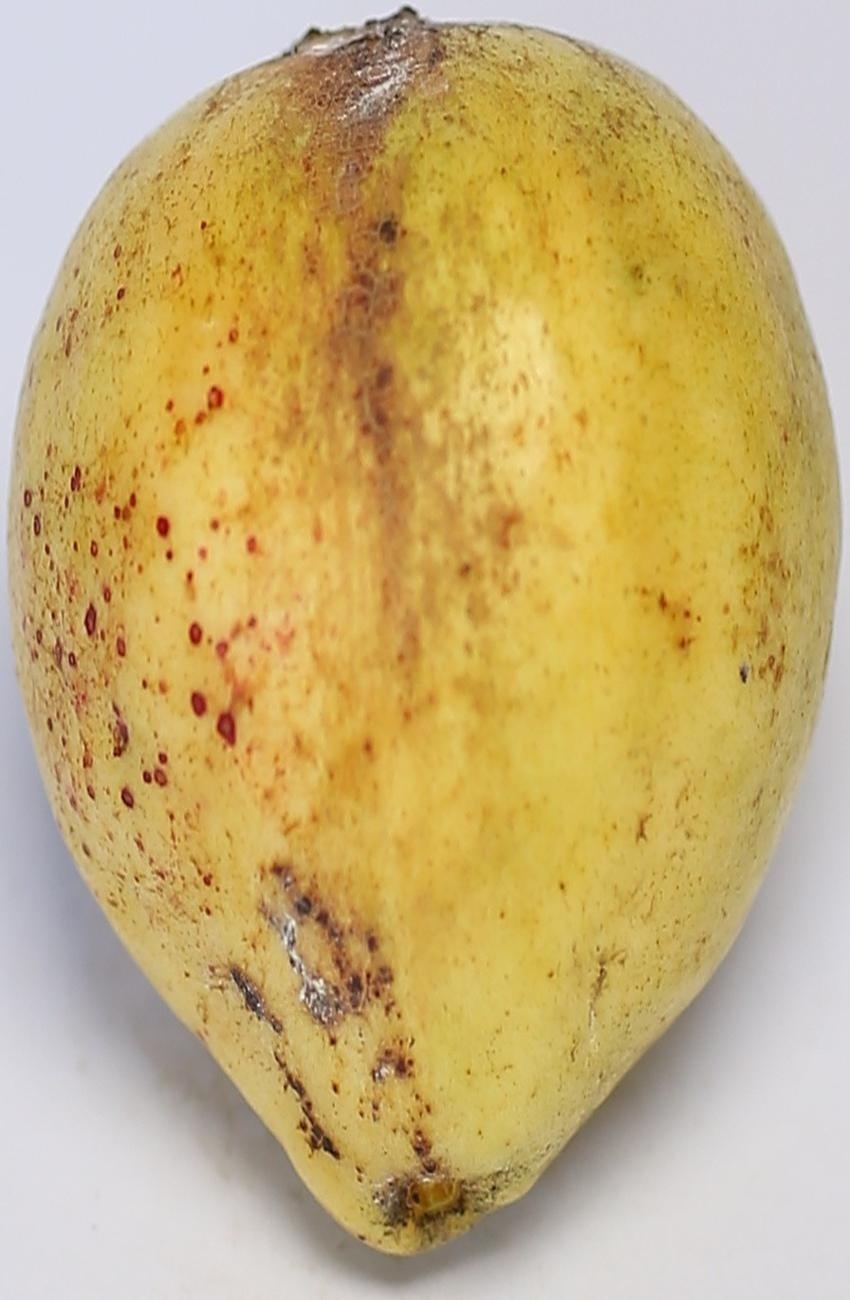
Maturity: ripe
Variety: riyali